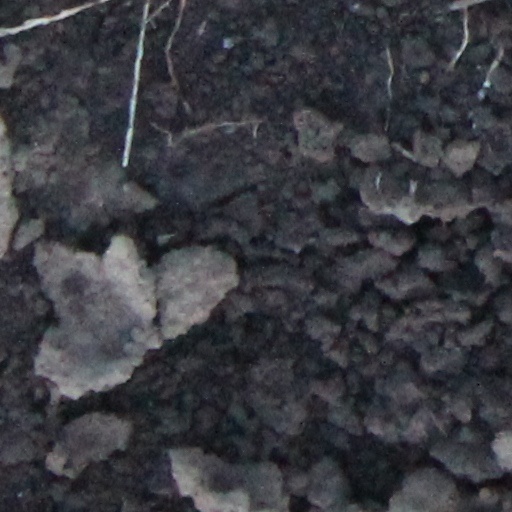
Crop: wheat